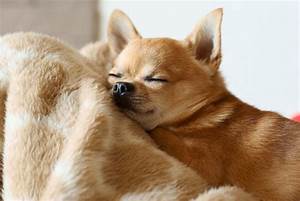
Label: dog